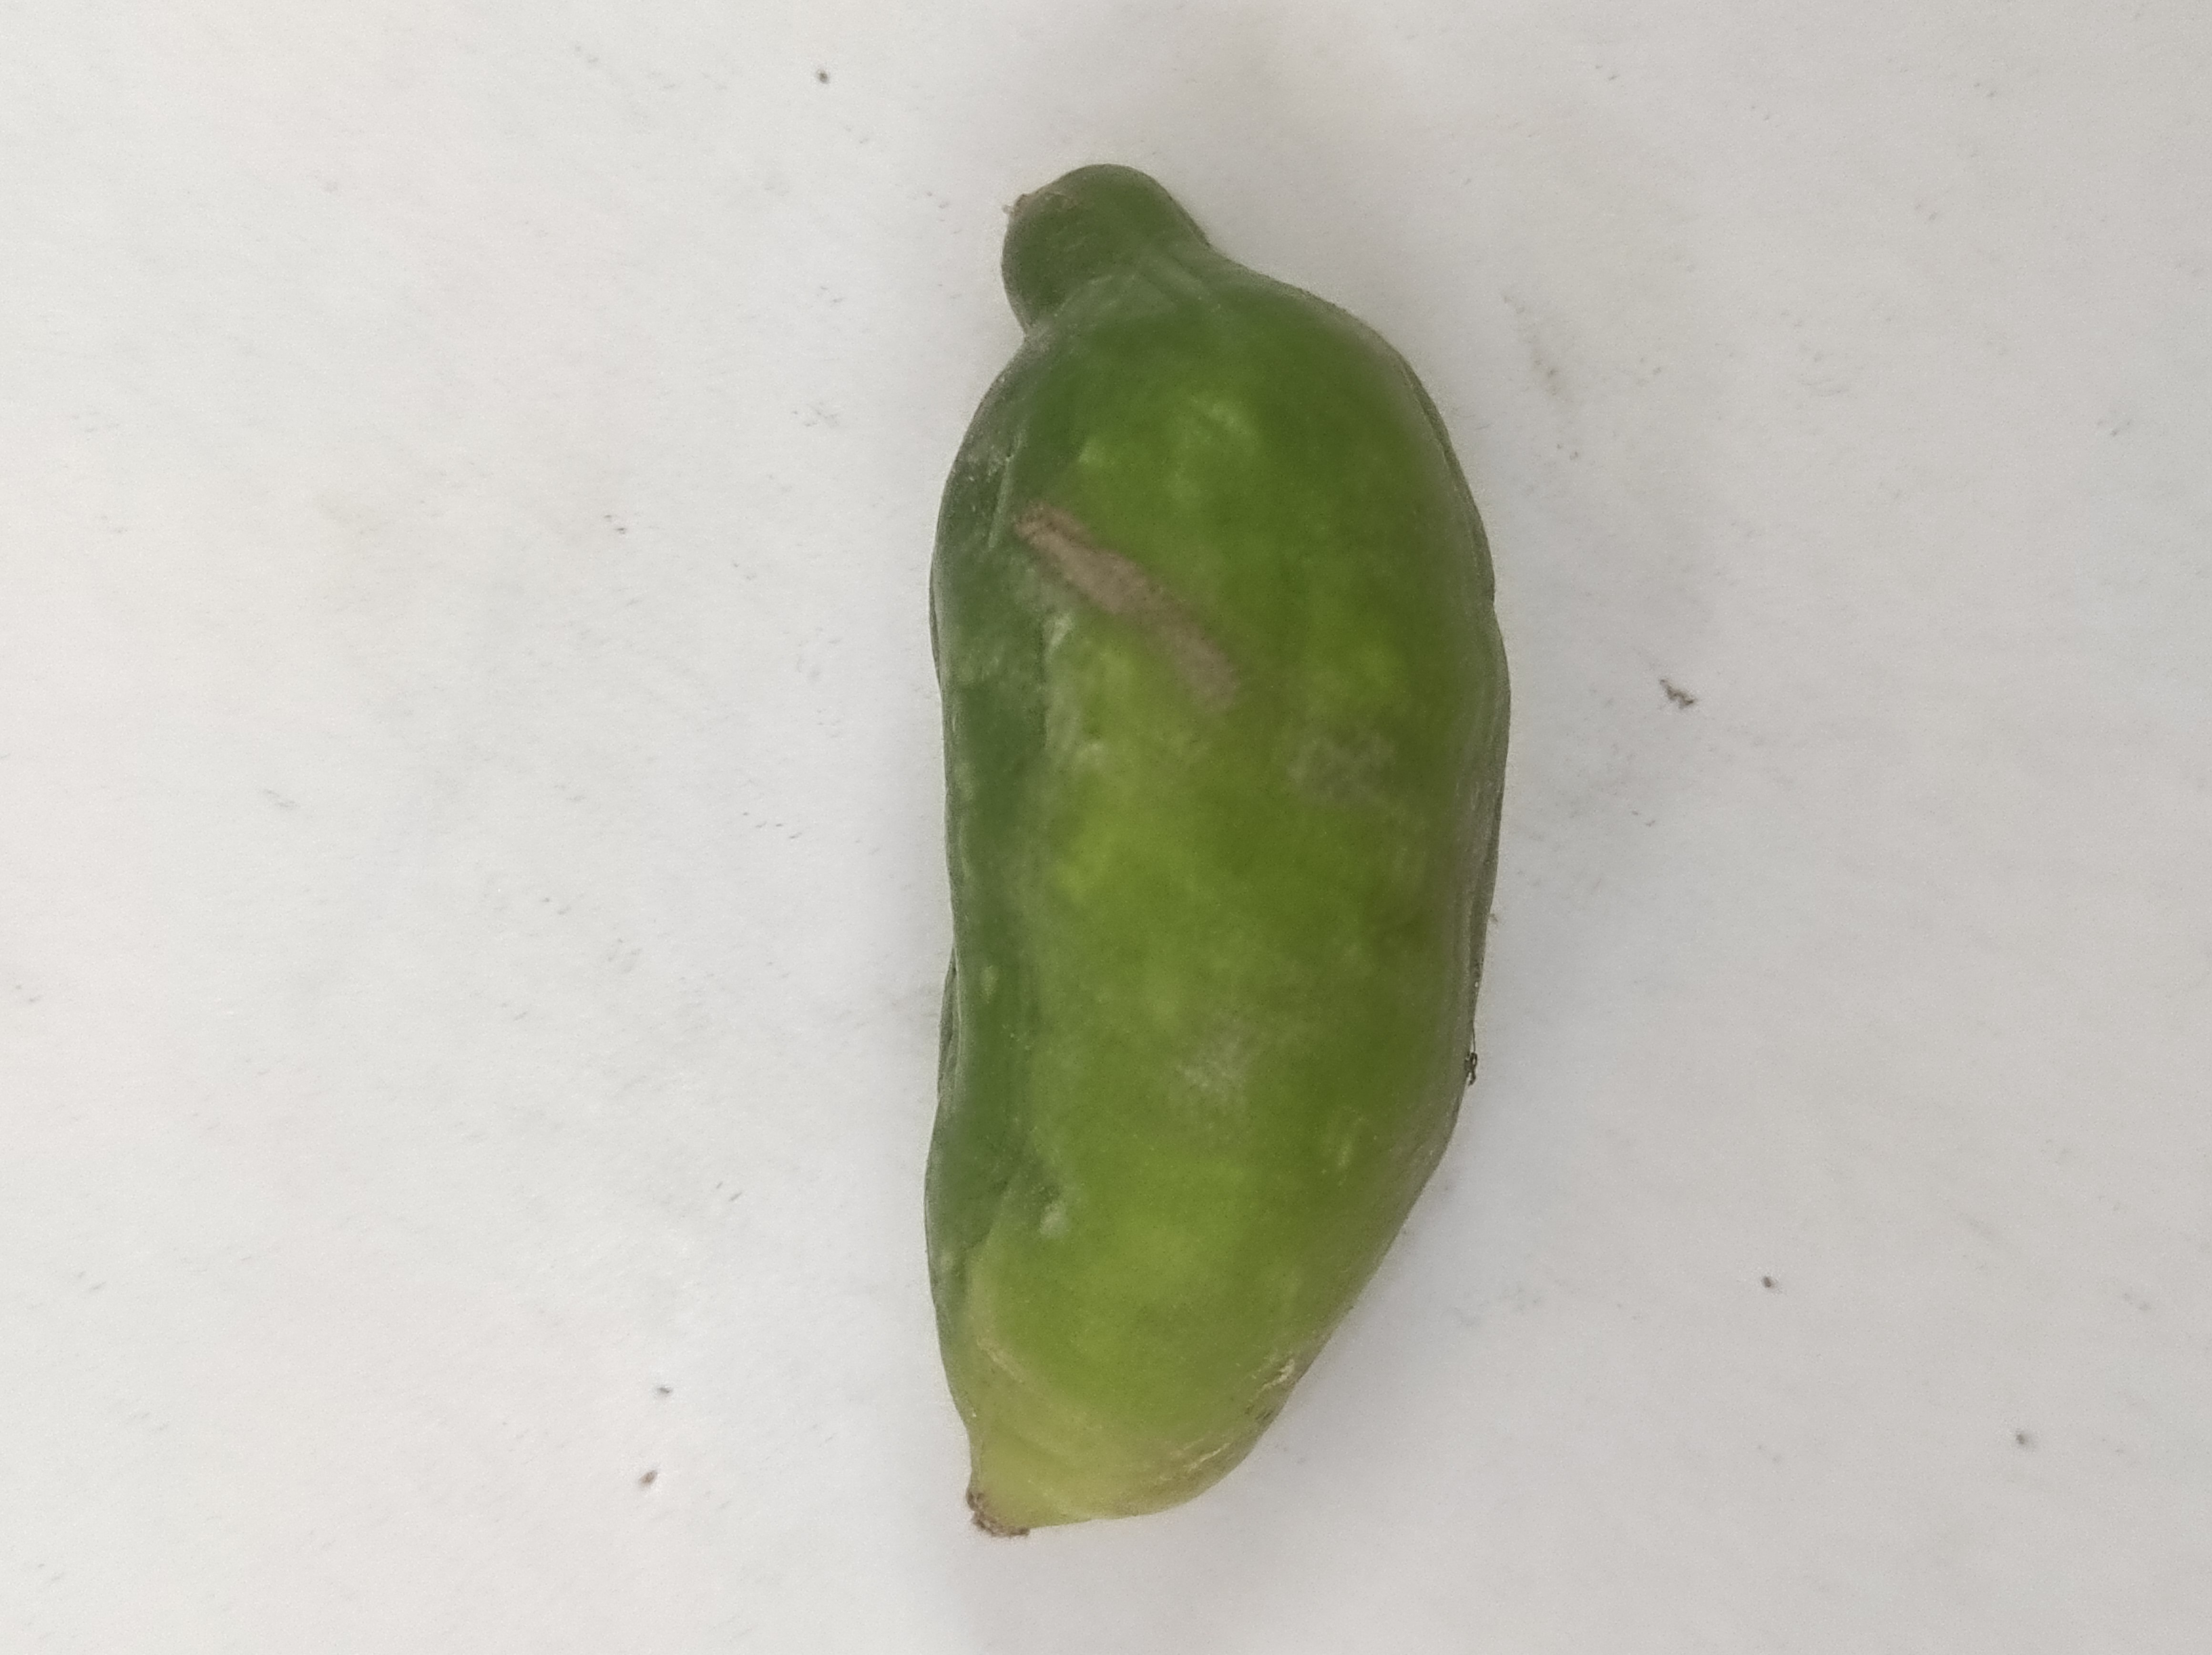
Crop: Ivy Gourd
Condition: Severely Damaged